Belém

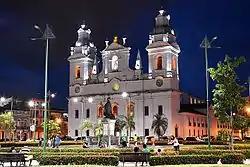
Our Lady of Grace Cathedral, Belém, also known as the Sé Cathedral

On the second Sunday in October, Pará celebrates the largest religious event in Brazil: the procession of the Círio of Nazaré. This tradition started when a farmer and lumberman called Plácido José de Souza found an image of the Virgin and Child on the edge of the Murucutu creek, where the Basilica of Our Lady of Nazareth of Exile stands today. He decided to take the image home. However, the image would mysteriously go back to the place where it was initially found every time he took it home. So Plácido decided to build a small chapel on the edge of the creek. This episode was regarded as miraculous throughout the region. It attracted hundreds of believers to see the image and pay homage to it.